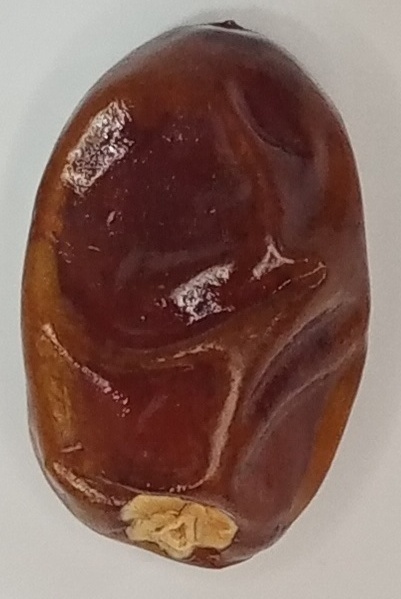
Variety: aseel
Size: large
Grade: grade-1